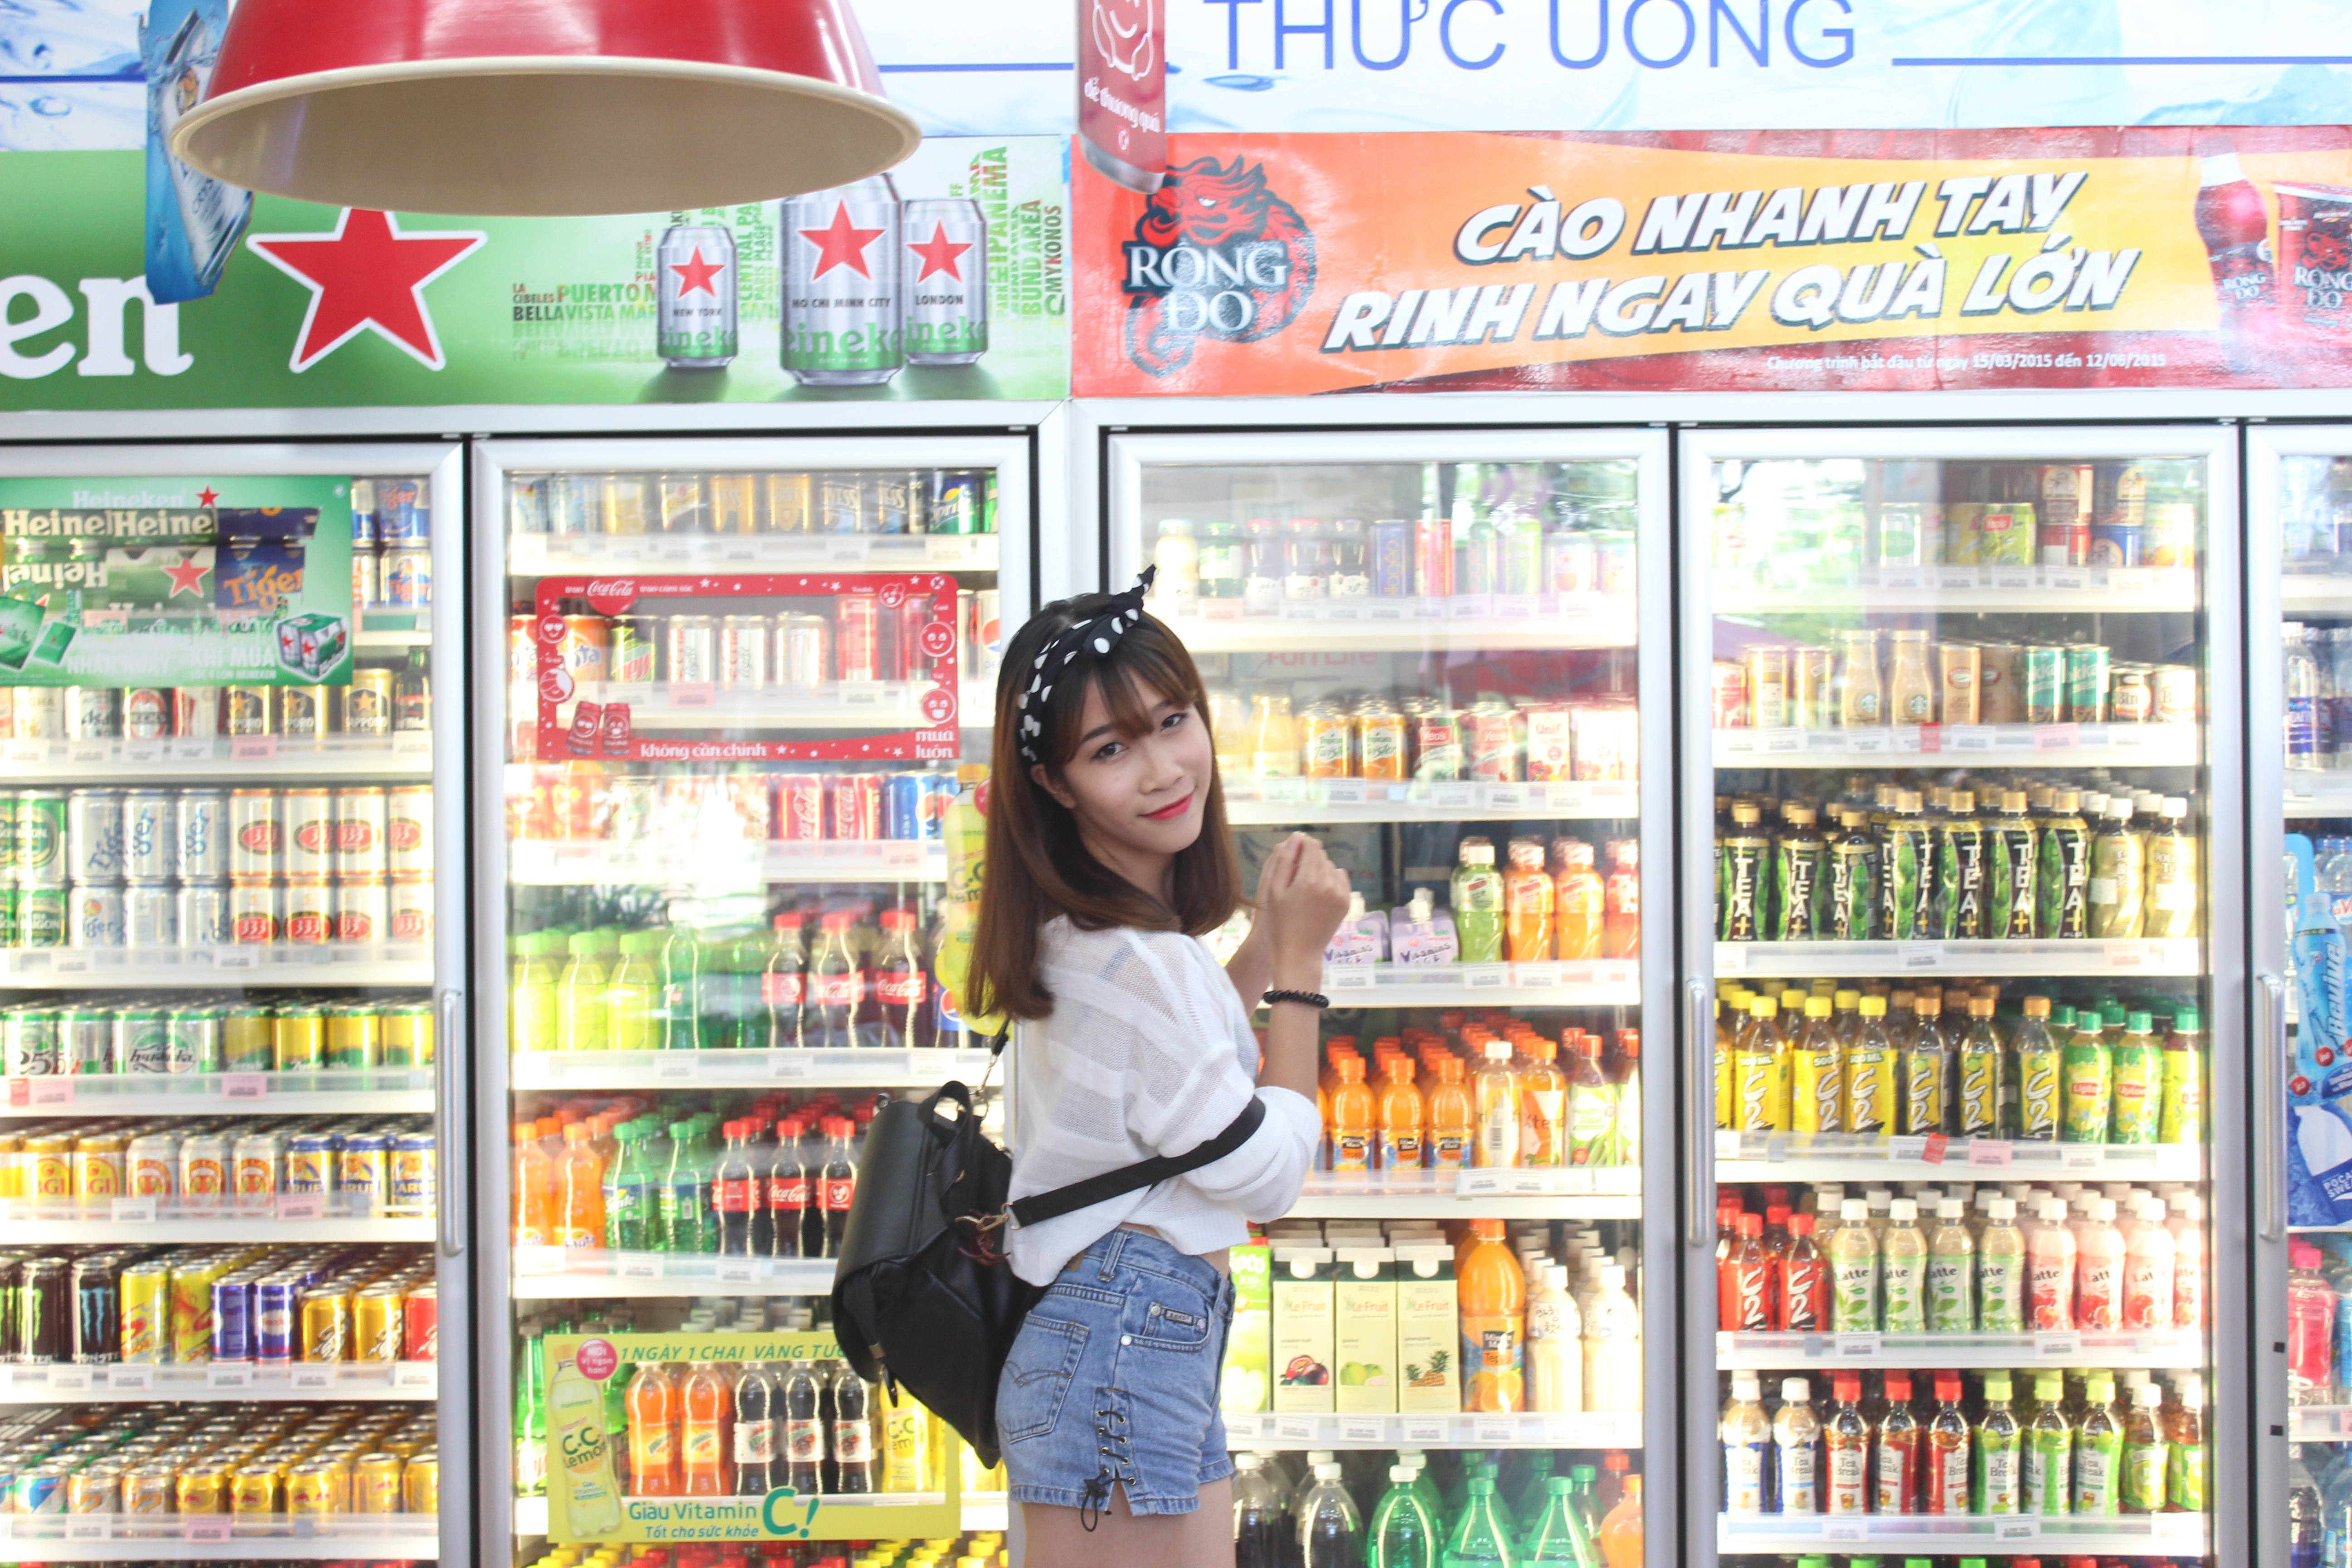
building, supermarket, grocery store, retail, convenience food, convenience store